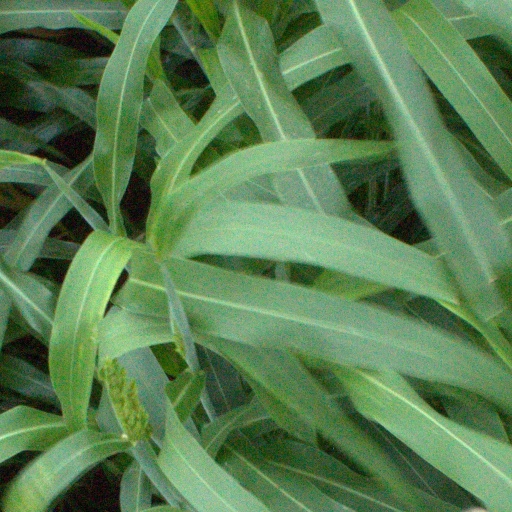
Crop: sorghum